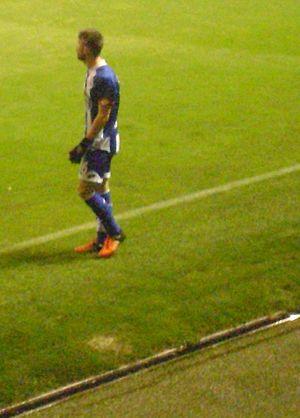
Luís Carlos Correia Pinto, dit Luisinho, né le 5 mai 1985 à Porto est un footballeur portugais qui évolue au poste d'arrière latéral à la SD Huesca.